Niuheliang railway station

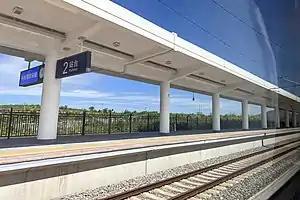
Platform 2

The Niuheliang railway station is a railway station of Jingshen Passenger Railway that is located in Machang Village, Chengguan Subdistrict, Lingyuan, Chaoyang, Liaoning, People's Republic of China. The station was designed by Fu Pengfei, inspired by 'blooming lilies'.